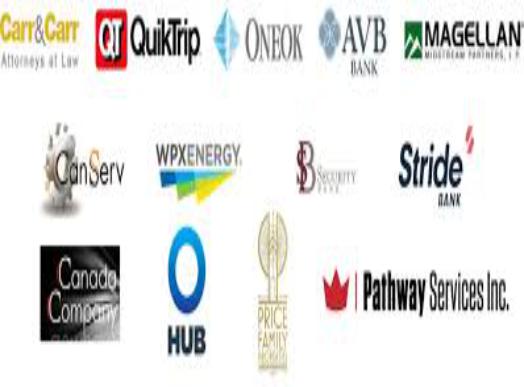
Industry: Others